Luigi Galvani

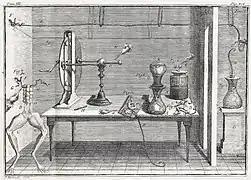
Experiment "De viribus electricitatis in motu musculari"

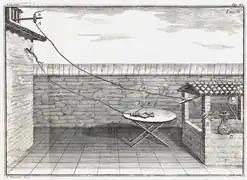
Late 1780s diagram of Galvani's experiment on frog legs

Luigi Galvani was born to Domenico Galvani and Barbara Caterina Foschi, in Bologna, then part of the Papal States. The house in which he was born may still be seen on Via Marconi, 25, in the center of Bologna. Domenico was a goldsmith. His family had produced several illustrious men.